Hochstetten-Dhaun

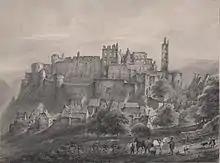
The castle ruin in an engraving by Caspar Scheuren, 1834

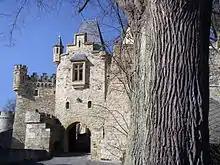
Entrance portal from 1850

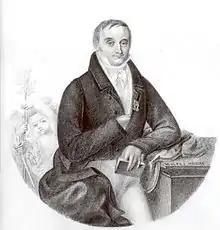
The buyer: Andreas van Recum (1765-1828)

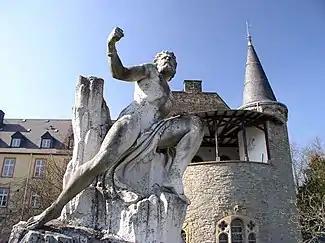
Prometheus in the "Schlosspark"

Schloss Dhaun is a castle ruin in the Hunsrück within Hochstetten-Dhaun’s municipal limits. The castle and the like-named constituent community lie high above the Kellenbach valley. It is said to be the biggest complex of its kind in the Nahe valley. Built in the 12th century as a defensive fortification (a "Burg" or "castle" rather than a "Schloss" or "stately home") by the Counts of the Nahegau, it had its first documentary mention in 1215 as "castrum de Dune" (“the castle on the heights”) and was then a fief of Saint Maximin's Abbey in Trier. In the Middle Ages, the complex protected the territory held by the Waldgraves, who were the Nahegau counts’ successors. In 1340, during the so-called “Dhaun Feud” ("Dhauner Fehde"), the castle was besieged by Prince-Archbishop-Elector of Trier Baldwin's troops. Baldwin was at odds with the lord of the castle, Johann I of Dhaun, over the Schmidtburg. The Prince-Archbishop-Elector prevailed in the siege, and Johann eventually had to grant him the unhindered use of the castle in times of war or feud (an arrangement called "Öffnungsrecht" in German history). In connection with the Dhaun Feud, a whole ring of castles sprang up, among them Castle Brunkenstein (actually the addition of an outer bailey), Castle Rotenberg, Castle Martinstein, the siege position of Geiersley and the castle on the Johannisberg (mountain). Johann I died in 1350 without a male heir, and therefore the complex passed to his nephew, Rhinegrave Johann II of Stein, Johann's sister Hedwig's son. With him began the long era of the Waldgraves and Rhinegraves of Dhaun. In the 15th and 16th centuries, the castle was further expanded and fortified. It is from that time that the barbican at the upper bailey comes. This was built in 1526. The three-level network of underground passageways and rooms was also built in these centuries. The passageways emerge from the ground at an exit at the foot of the castle, into its neck ditch. Finished in 1729 was the remodelling of the castle, such as it had become by then, into a residential castle – a "Schloss" – under Waldgrave and Rhinegrave Karl von Dhaun and his wife Luise, born Countess of Nassau-Saarbrücken. The palas in the west was converted into a palatial dwelling, and onto its south side was built a wing several floors tall. Together with a somewhat older building to the north, the whole complex thereby took on a horseshoe-shaped footprint. The land around the upper bailey became the "Schloss" garden with a carriage house. Count Karl did not, however, get much time to enjoy his converted castle home, for only four years after work was finished, he died in 1733. One year later, the "Schloss" was threatened with destruction during the War of the Polish Succession, a fate then already suffered by the neighbouring Castle Kyrburg. Count Karl's widow, though, somehow managed to keep this from happening. In 1794, French Revolutionary troops conquered the Nahe region and thereby also Schloss Dhaun. It was taken into state ownership and its remnants were auctioned in 1804 with a view to carting the stone off for other purposes. The buyer, who paid 1,200 francs for it, was Andreas van Recum, a high official in the French administration, the "sous-préfet" in the Arrondissement of Simmern. He had all usable parts of the building complex taken to the Kauzenburg (another castle) in Bad Kreuznach. An end was put to the ruin's inexorable crumbling only in the 19th century when in 1850 a physician from Trier acquired part of the complex and began with work to reinstate some of the castle's former glory, but with a somewhat Romanticized vision of what a castle should look like, which had rather little to do with the former mediaeval reality. It is from this time that the building elements at the castle's entrance gate date. Further changes in ownership followed until at the turn of the 20th century, a manufacturer from Kirn named Simon acquired Schloss Dhaun and undertook various new building projects and renovations on the upper bailey. It was he who had the new great hall on the ruin of the north wing, using parts of the building that still stood. The old entrance and the 16th-century builder's family coat of arms can still be made out. The Simons also acquired the Prometheus figure, created by the sculptor from Kreuznach, Robert Cauer the Elder, in Rome in 1888. In 1954, the "Schloss" was transferred to the "Zweckverband Schloss Dhaun" (a "Zweckverband" is an intercommunal association with the goal of undertaking an important public work) comprising the town of Kirn, the then "Amt" of Kirn-Land and the Bad Kreuznach district. It still owns the "Schloss" today. Preserved at this mediaeval castle complex now in the area of the upper bailey are ruins of Saint George’s Chapel ("St.-Georgskapelle"), consecrated in 1661 and the kitchen building as well as two bastions and the girding wall with defensive towers and a gatehouse. In the west wing, the former palas, the entrance portal is preserved. The building was reconstructed by the "Zweckverband", and since 1957 it has housed the "Heim-Volkshochschule Schloss Dhaun", a training centre for youths and adults whose scholastic head for many years was the historian Werner Vogt. Also housed at the "Schloss" since 1991 has been the "Kommunalakademie Rheinland-Pfalz", also an educational institution. At the lower bailey, the Bad Kreuznach district maintains at the site of the watchtower a youth training centre, and the great hall is available for celebrations.